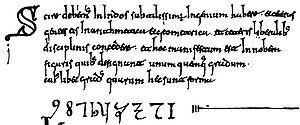
Les chiffres arabes sont, dans le langage courant, la graphie occidentale des dix chiffres et le système d'écriture décimale positionnelle qui les accompagne. Ils sont parvenus à l'Occident médiéval au contact des mathématiciens arabes via la civilisation andalouse. Cette terminologie étant ambiguë, ils portent également d'autres noms permettant d'éviter les confusions, mais dont certains sont spécifiques à l'informatique : « chiffres ASCII », en référence à l'histoire ancienne de leur encodage, « chiffres européens », « chiffres latins », en référence au jeu de caractères auquel ils ont été associés, « chiffres occidentaux ».
La science du Moyen Âge se réfère à l'étude de la nature durant le Moyen Âge. Cette époque, volontiers présentée comme une longue parenthèse de mille ans entre l'Antiquité et la Renaissance, souffre d'une mauvaise réputation. Alors qu'elle est souvent présentée comme un âge sombre, voire une période d'obscurantisme, elle a en fait vu l'apparition de nombreuses innovations scientifiques et techniques. La science du Moyen Âge comprend les disciplines pratiques, les sciences mathématiques et la philosophie naturelle, encore appelée philosophie première, dans le vocabulaire du Moyen Âge.
Gerbert d'Aurillac, dit le « savant Gerbert », pape sous le nom de Sylvestre II de 999 à 1003, est un philosophe, un mathématicien et un mécanicien. Il contribua à l'introduction et à l'essor en Occident de la notation positionnelle par les chiffres indo-arabes, ainsi que de l'abaque et des tables d'opérations.
La Chronique d'Albelda est un manuscrit en latin écrit sous le règne d'Alphonse III des Asturies. Rapportant des épisodes de l'histoire de l'Hispanie, elle constitue une des rares sources sur la fin du royaume wisigoth, la conquête musulmane, l'installation de la dynastie omeyyade dans la péninsule et la naissance du royaume des Asturies.